The Church of Jesus Christ of Latter-day Saints in Denmark

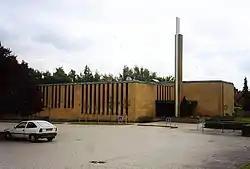
A meetinghouse in Søborg.

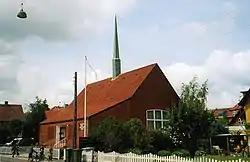
A meetinghouse on Amager Island.

The Denmark Copenhagen Mission includes Denmark and Iceland. This mission also includes the Faroe Islands and Greenland although church presence is very limited (if any) in these territories.